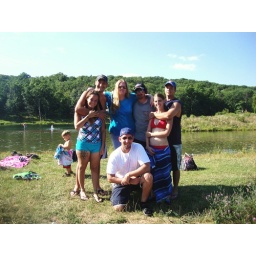
July 18, 2010--I'm the tall blonde with the blue shirt in the back!! Love all these ppl!